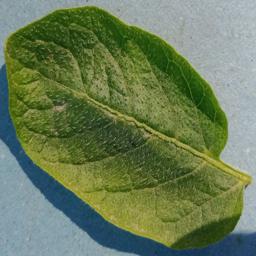
Label: Potato___Healthy